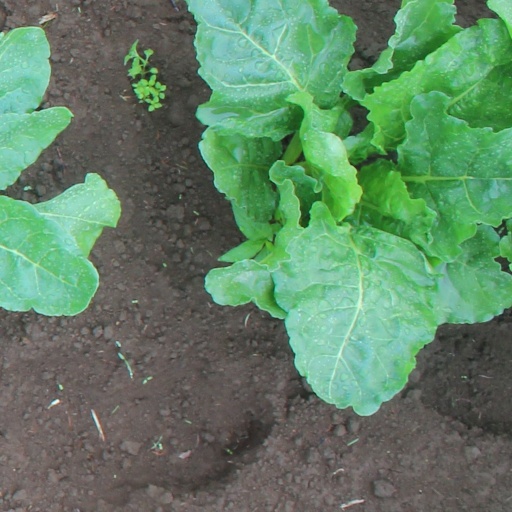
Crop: sugar beet